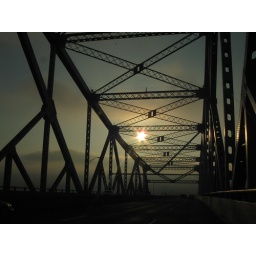
also a picture in the car on the way to maine. this is on the tappen zee bridge